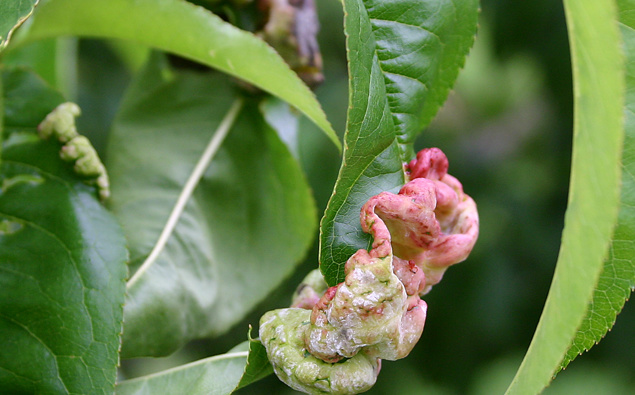
Plant: Peach
Disease: peach leaf curl